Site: brandenburg
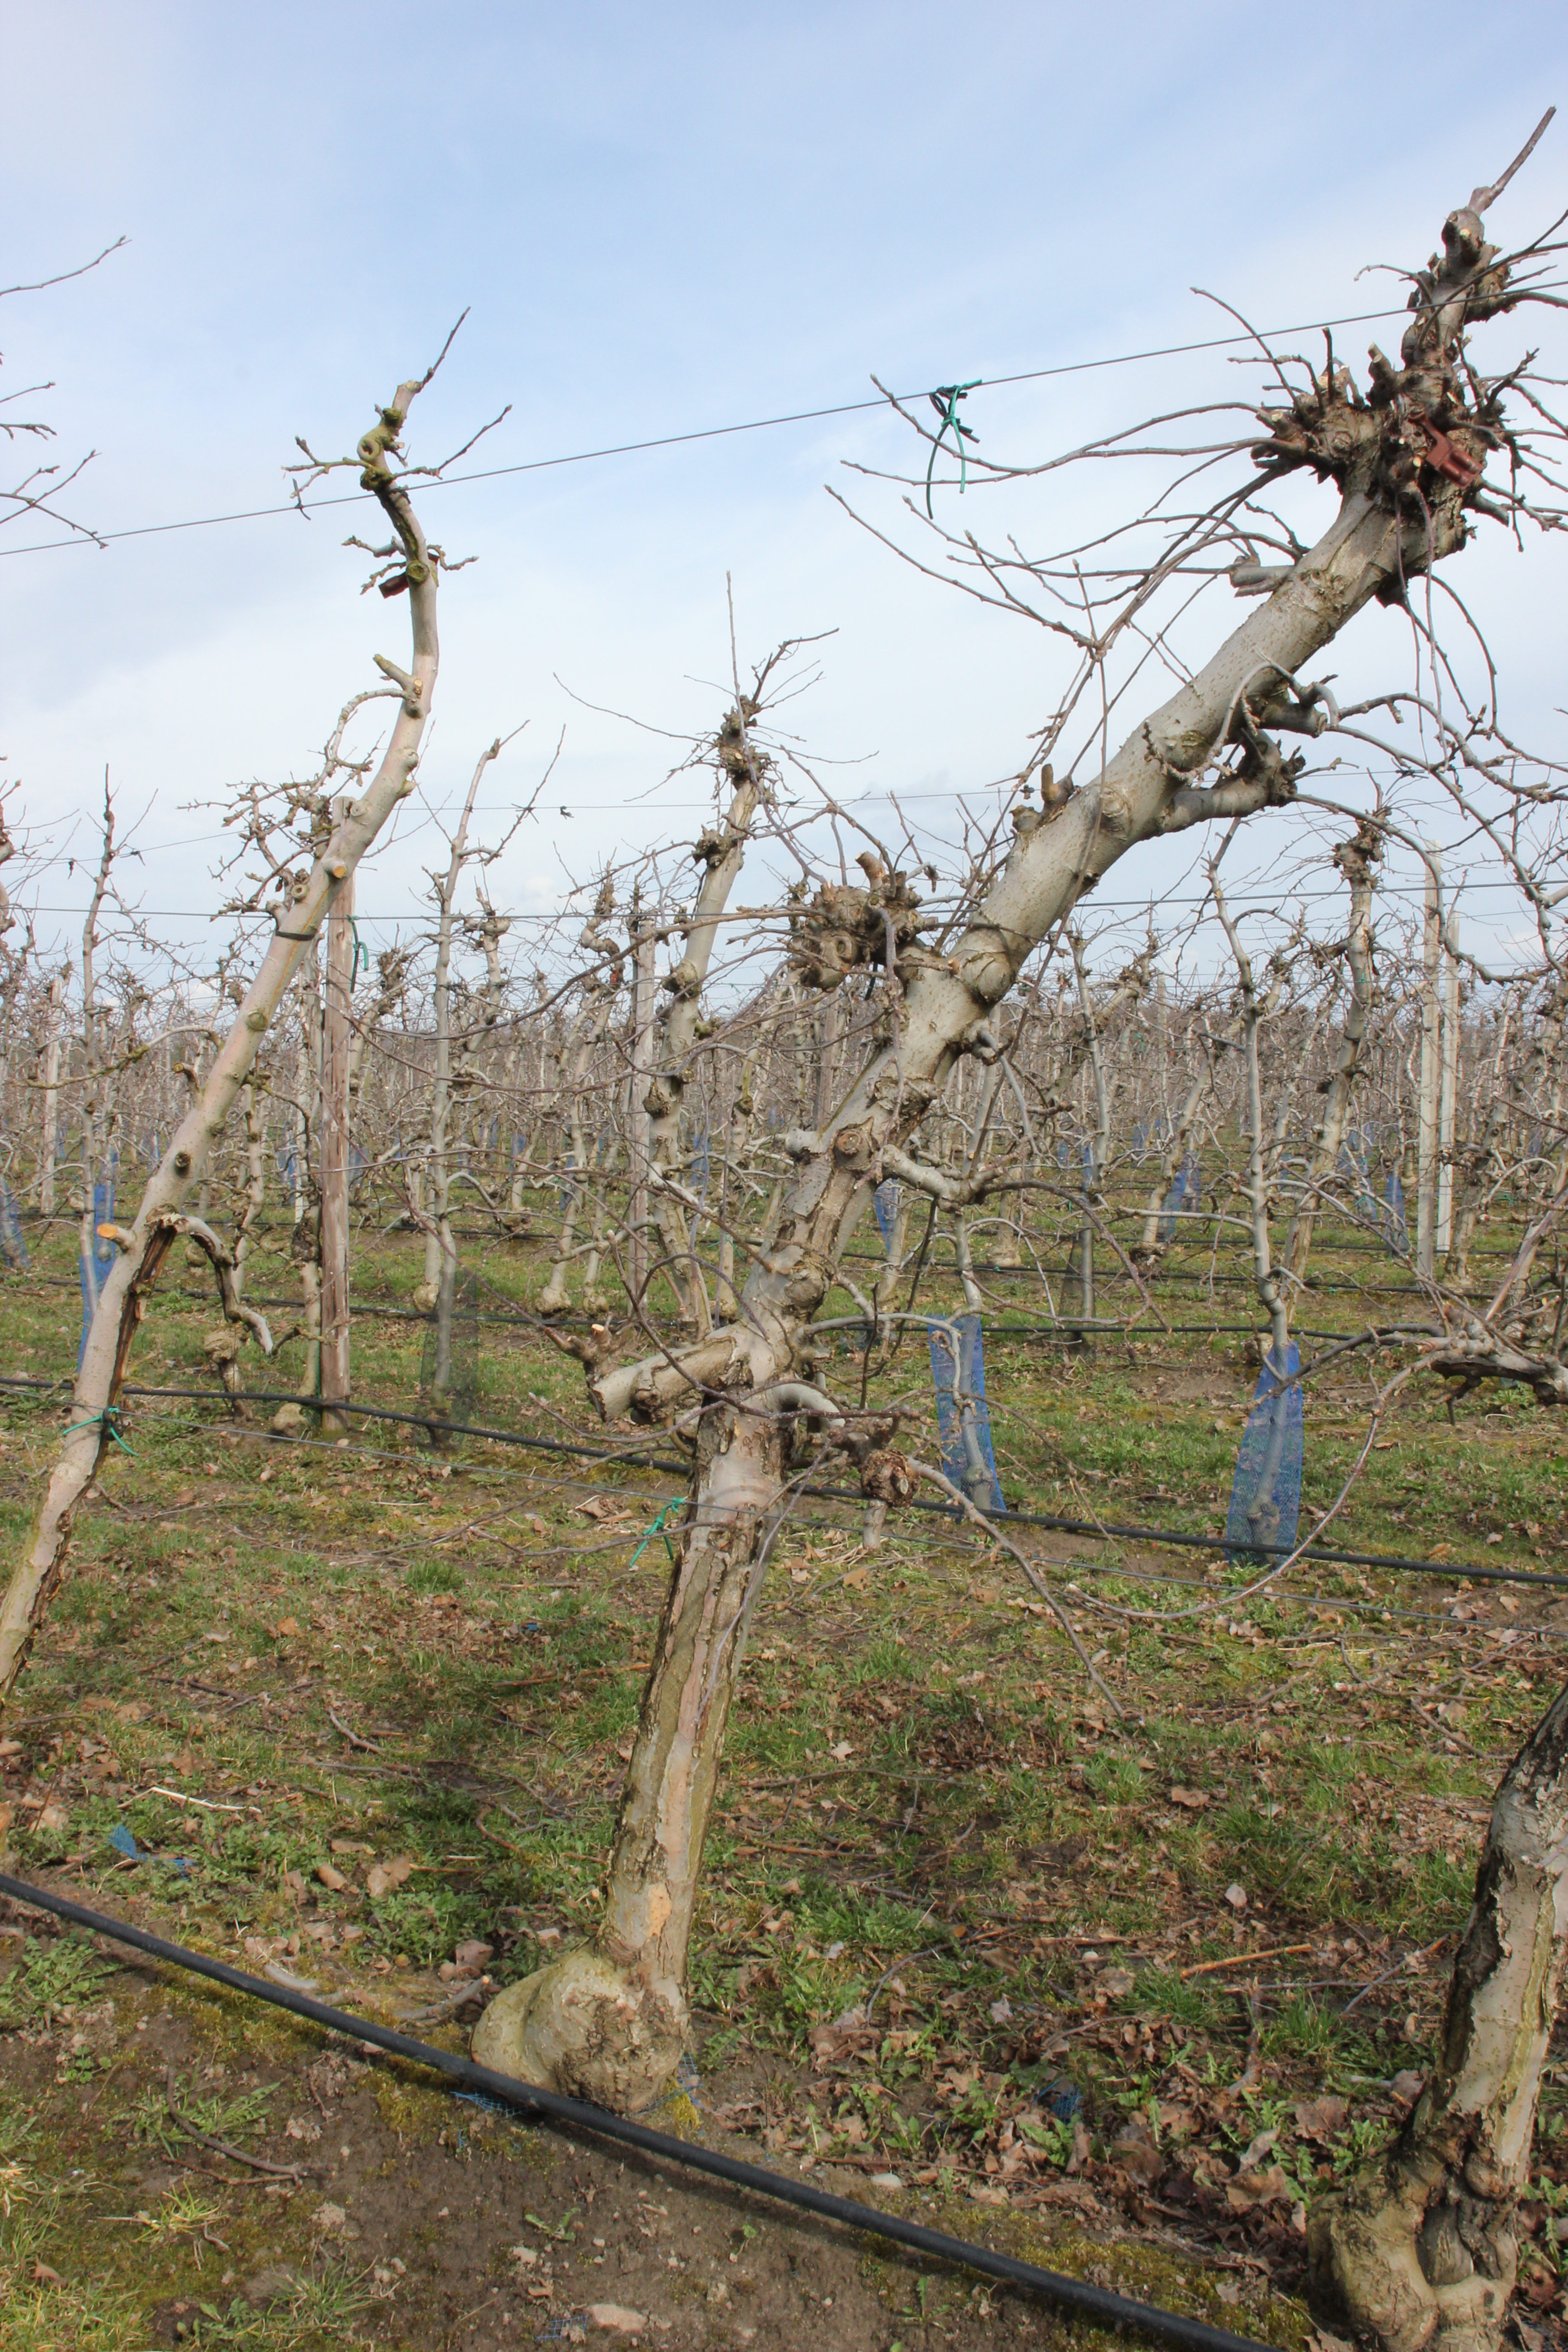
Growth stage (BBCH 01): Bud development